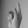
ASL letter: K